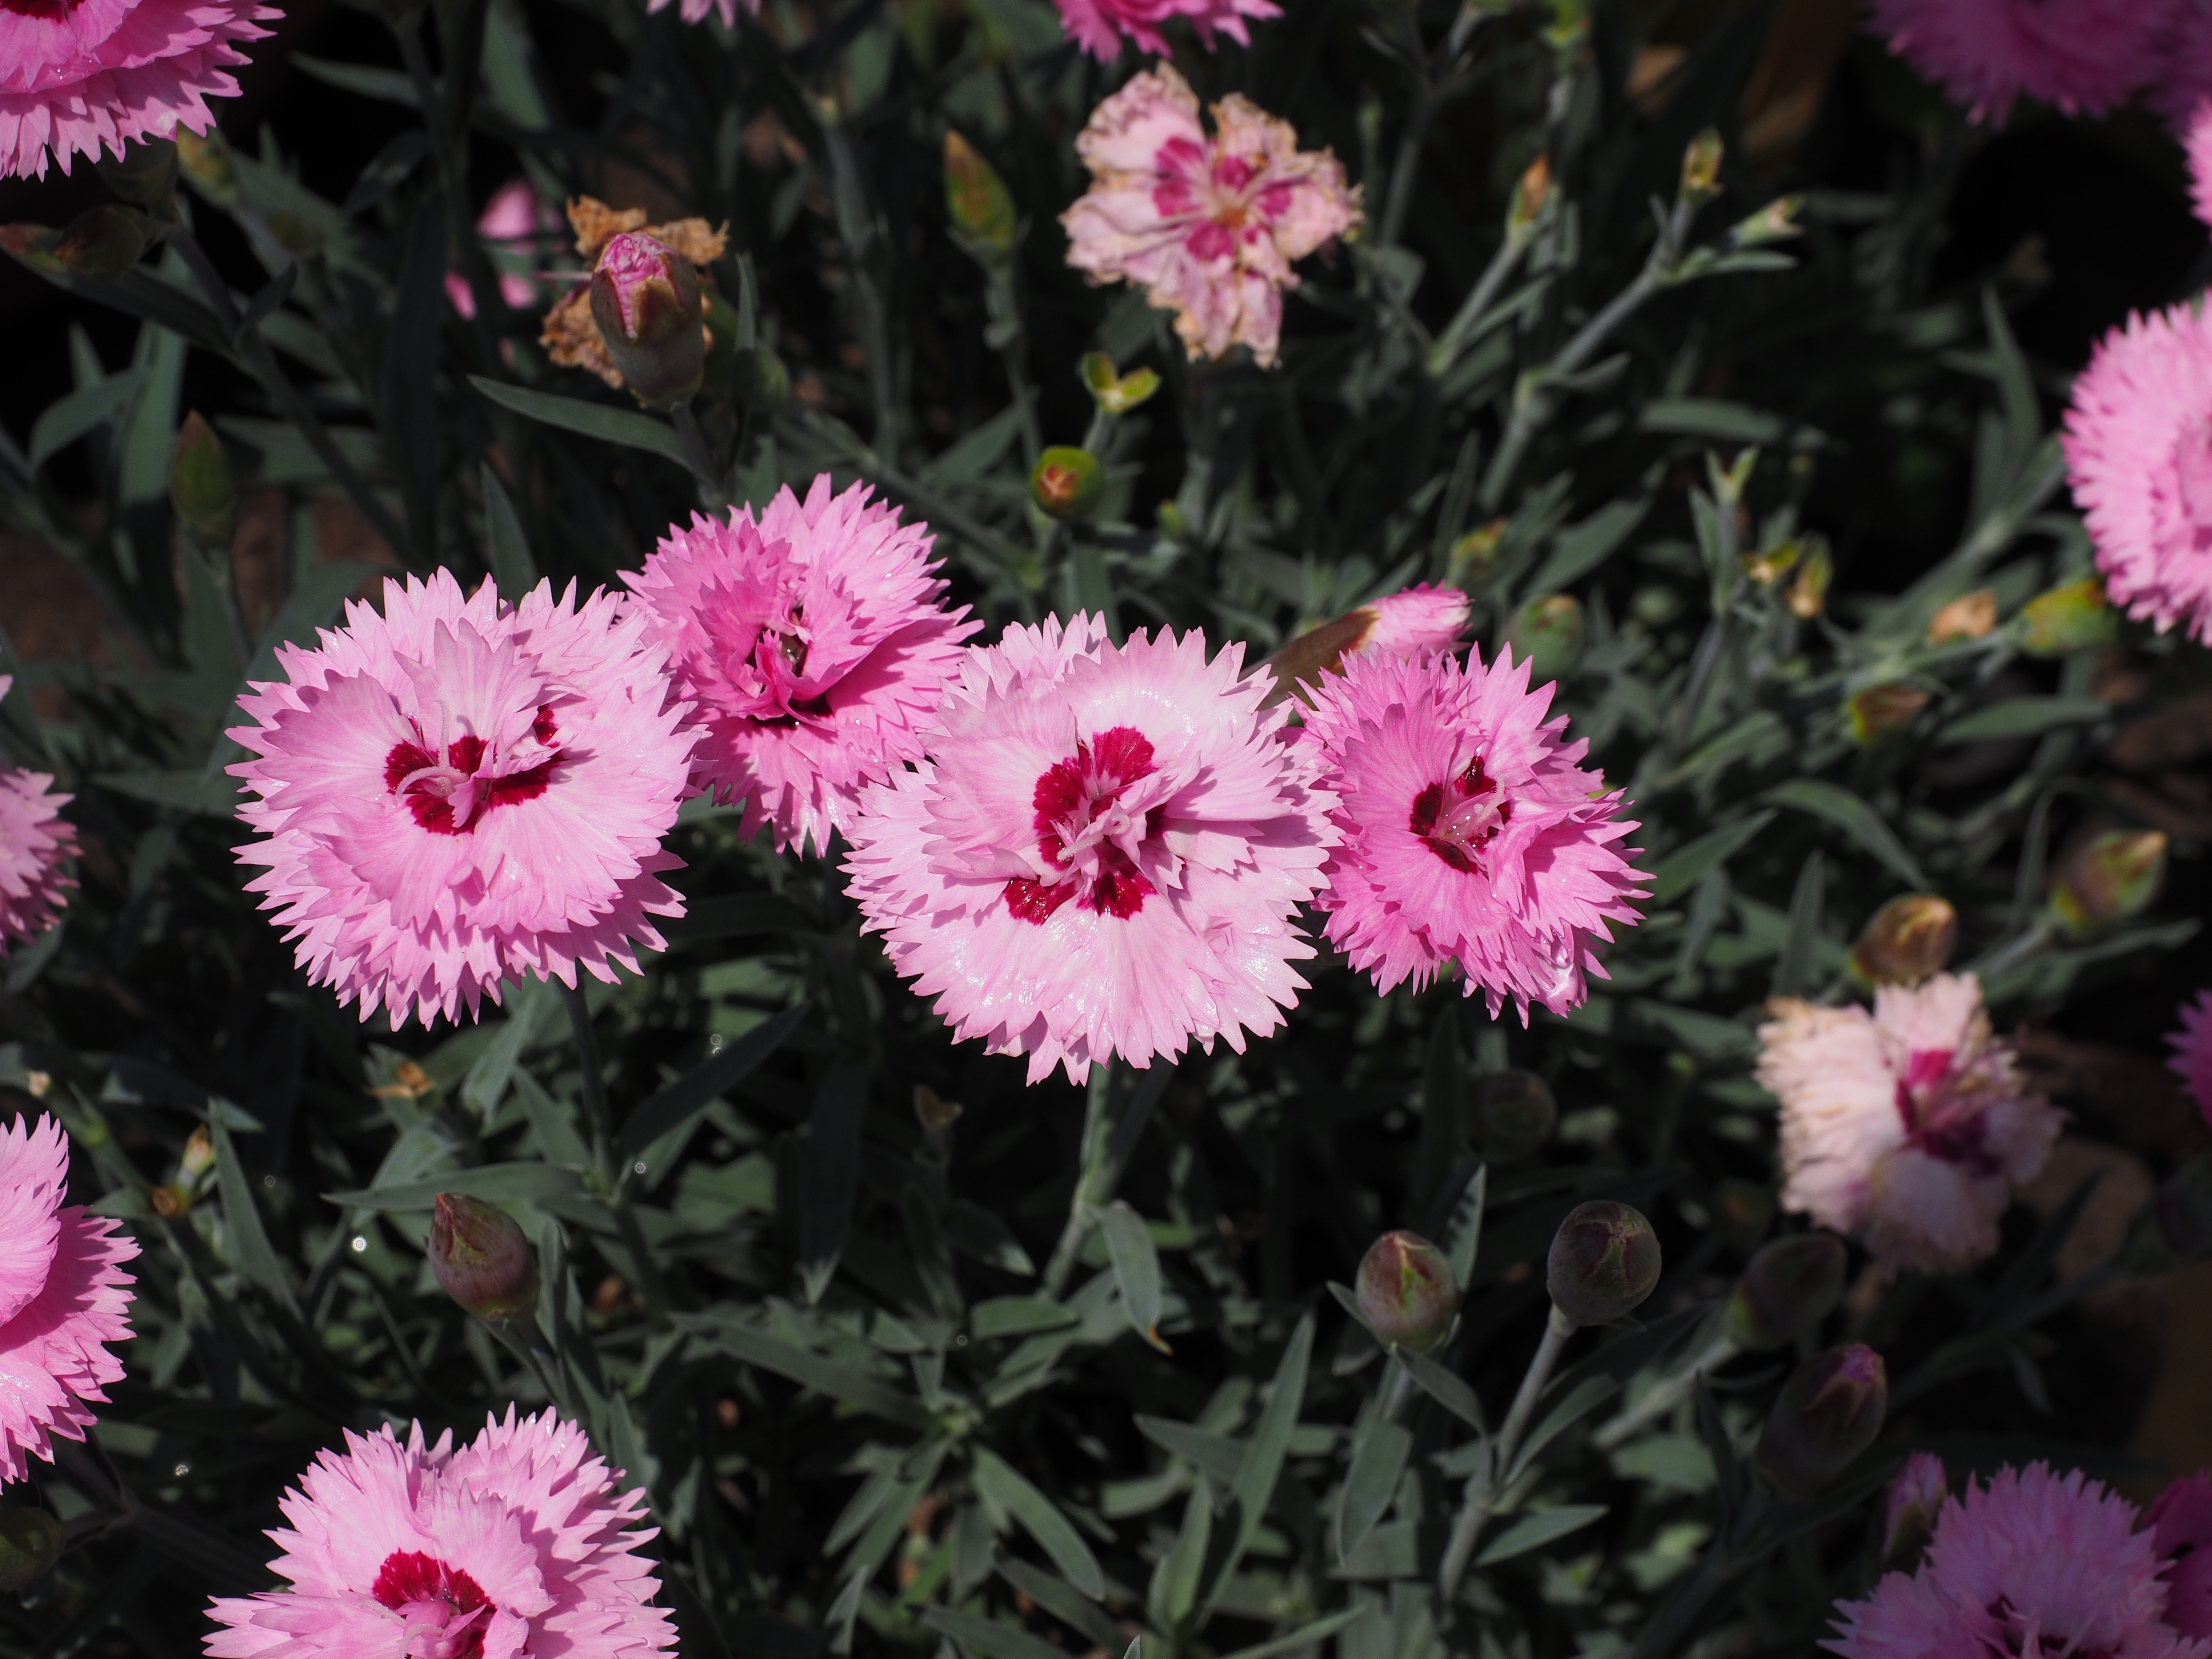
plant, flower, petal, botany, garden, pink, flora, wildflower, flowers, carnation, aster, flower garden, dianthus, cloves, ornamental plant, inflorescence, flowering plant, daisy family, pinnate, leaflets, carnation family, annual plant, land plant, pink family, ice plant family, pentecostal carnation, dorotheanthus bellidiformis, dianthus gratianopolitanus, grenoble clove, rock n gele